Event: Nepal Earthquake
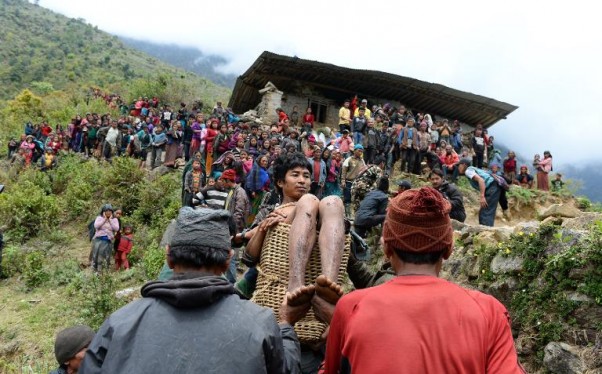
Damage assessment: no_damage